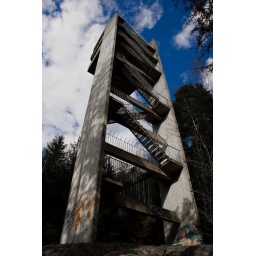
This giant was was standing abandoned and alone next to the landing slope in ski jump hill